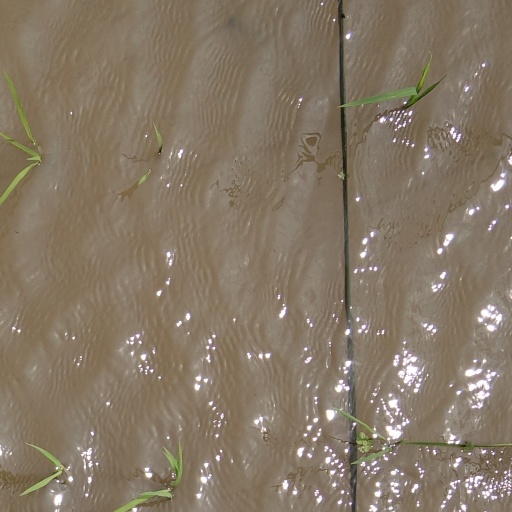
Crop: rice